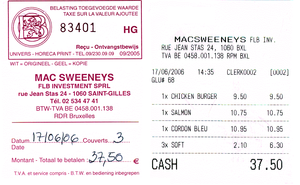
Facture TVA belge